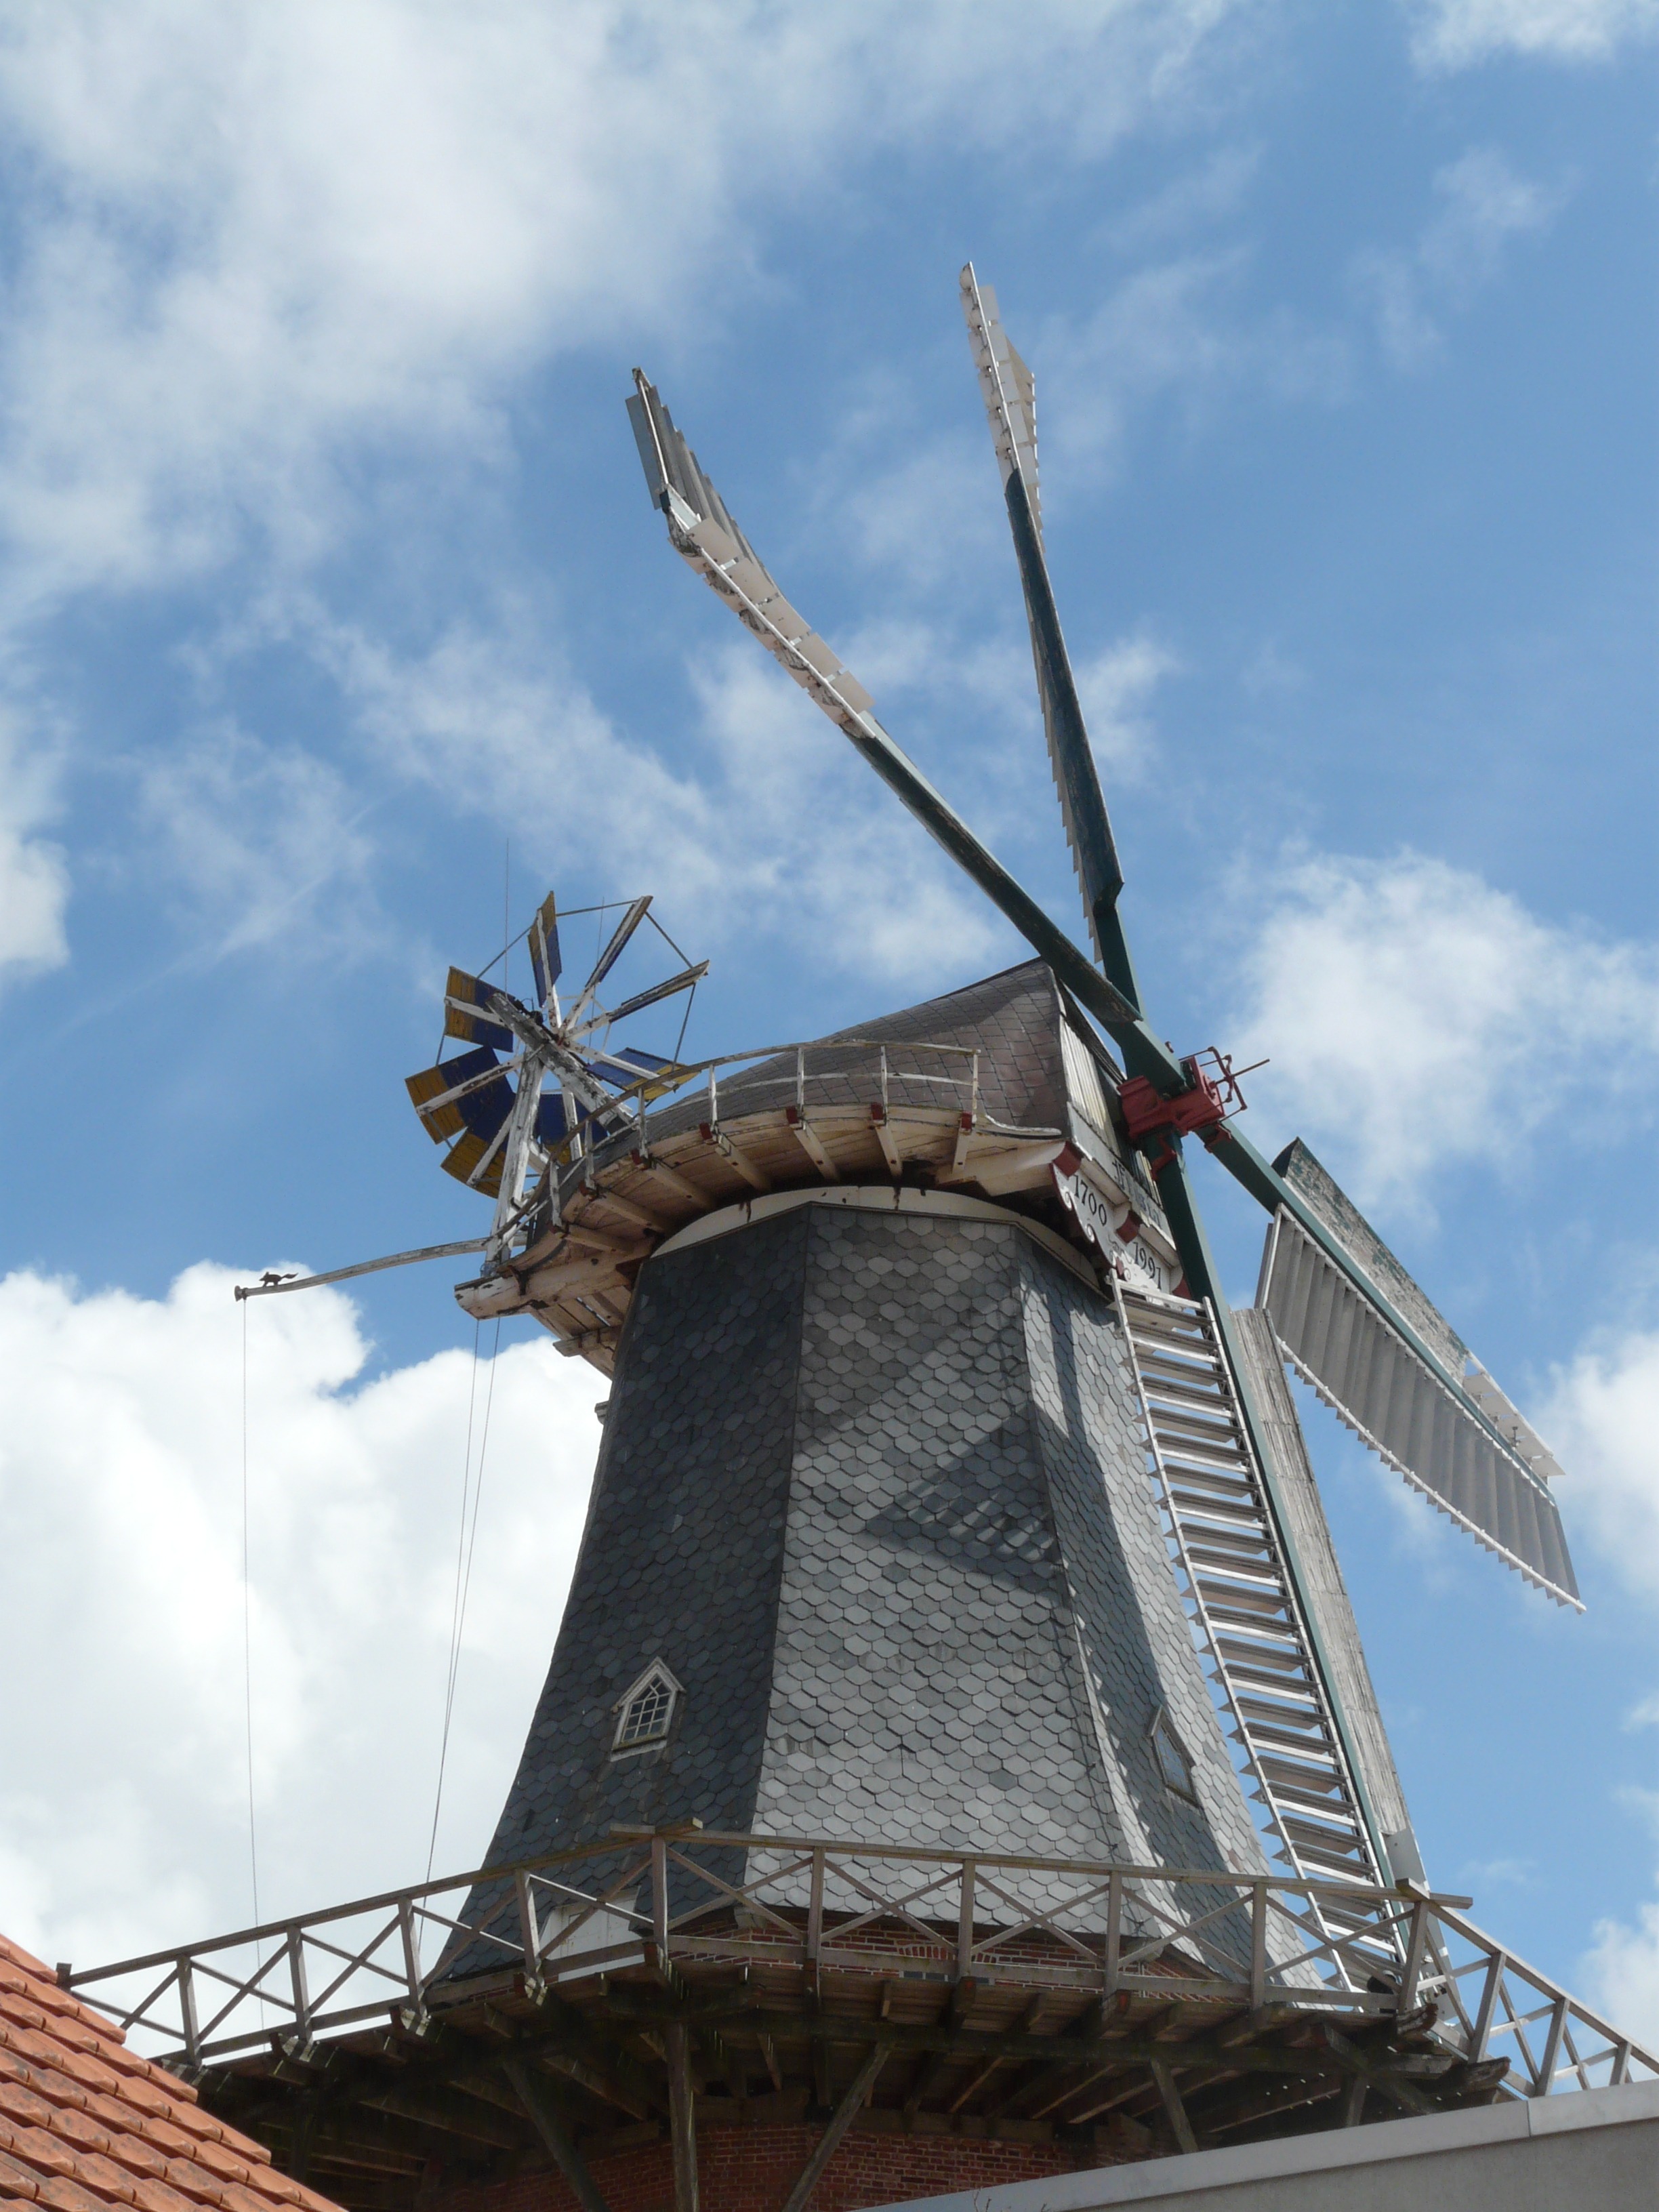
wing, windmill, wind, building, tower, mast, machine, grind, energy, north, mill, spire, steeple, turn, rotor, lower saxony, east frisia, historic preservation, dutch wind mill, mill museum, wind reel, dyke mill